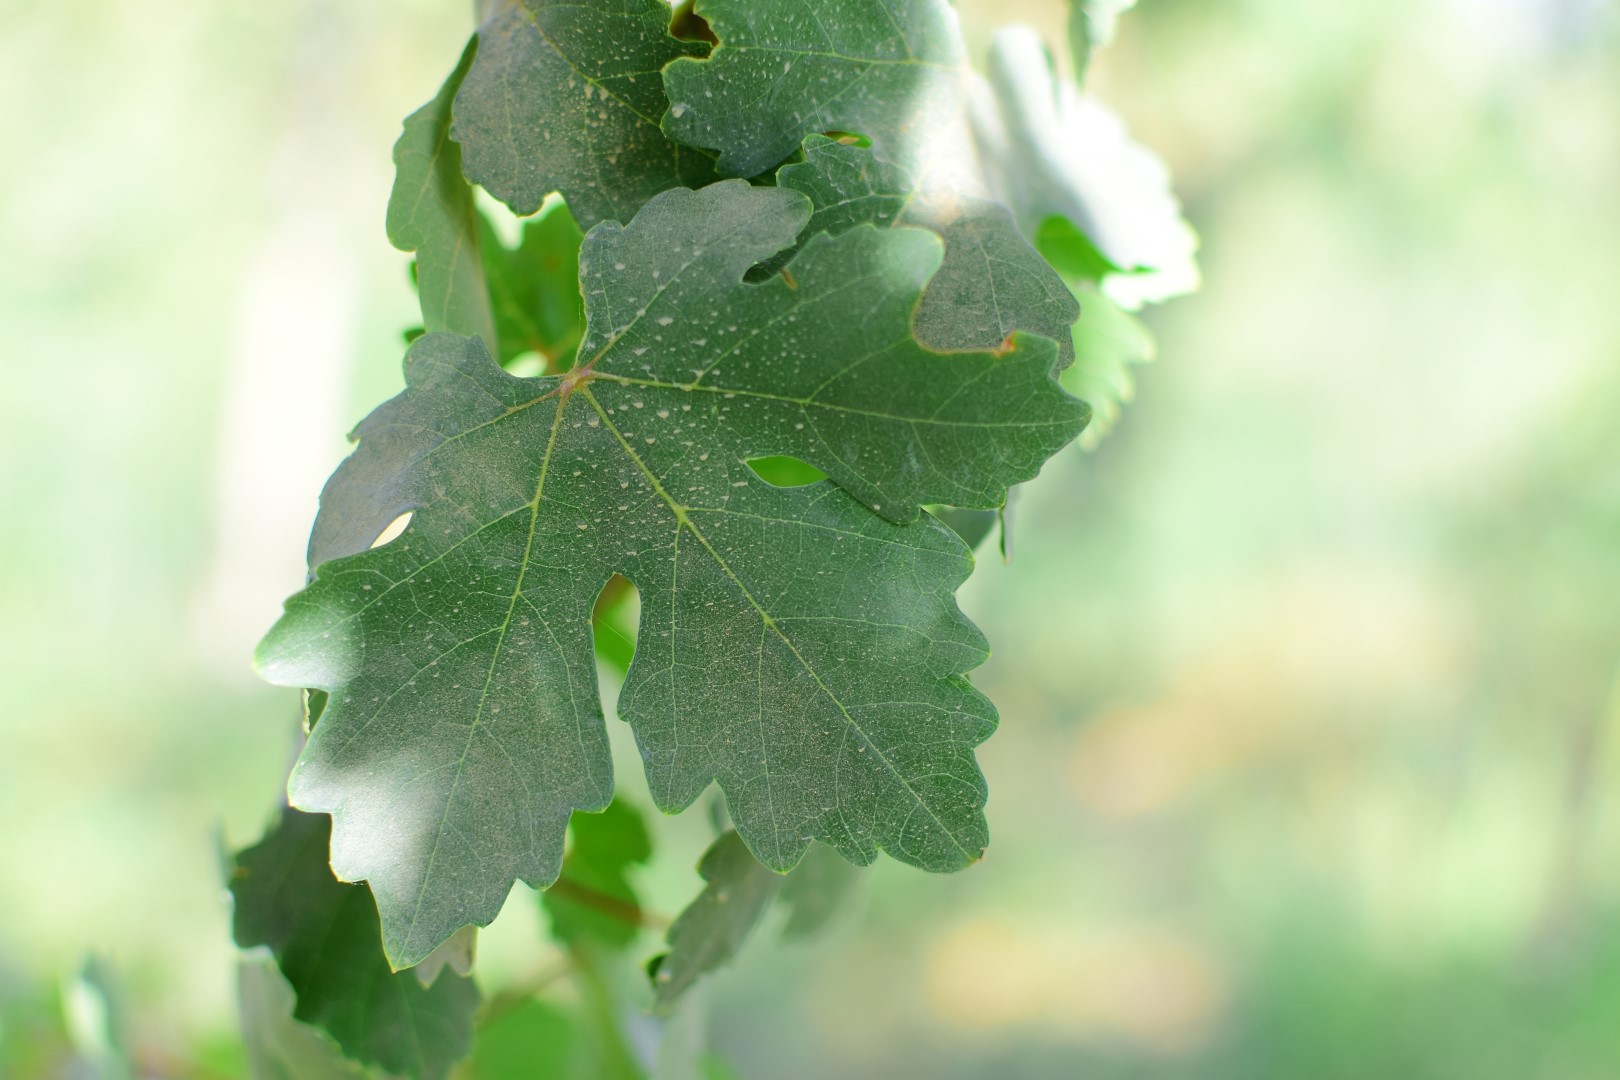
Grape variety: Deas Al-Annz